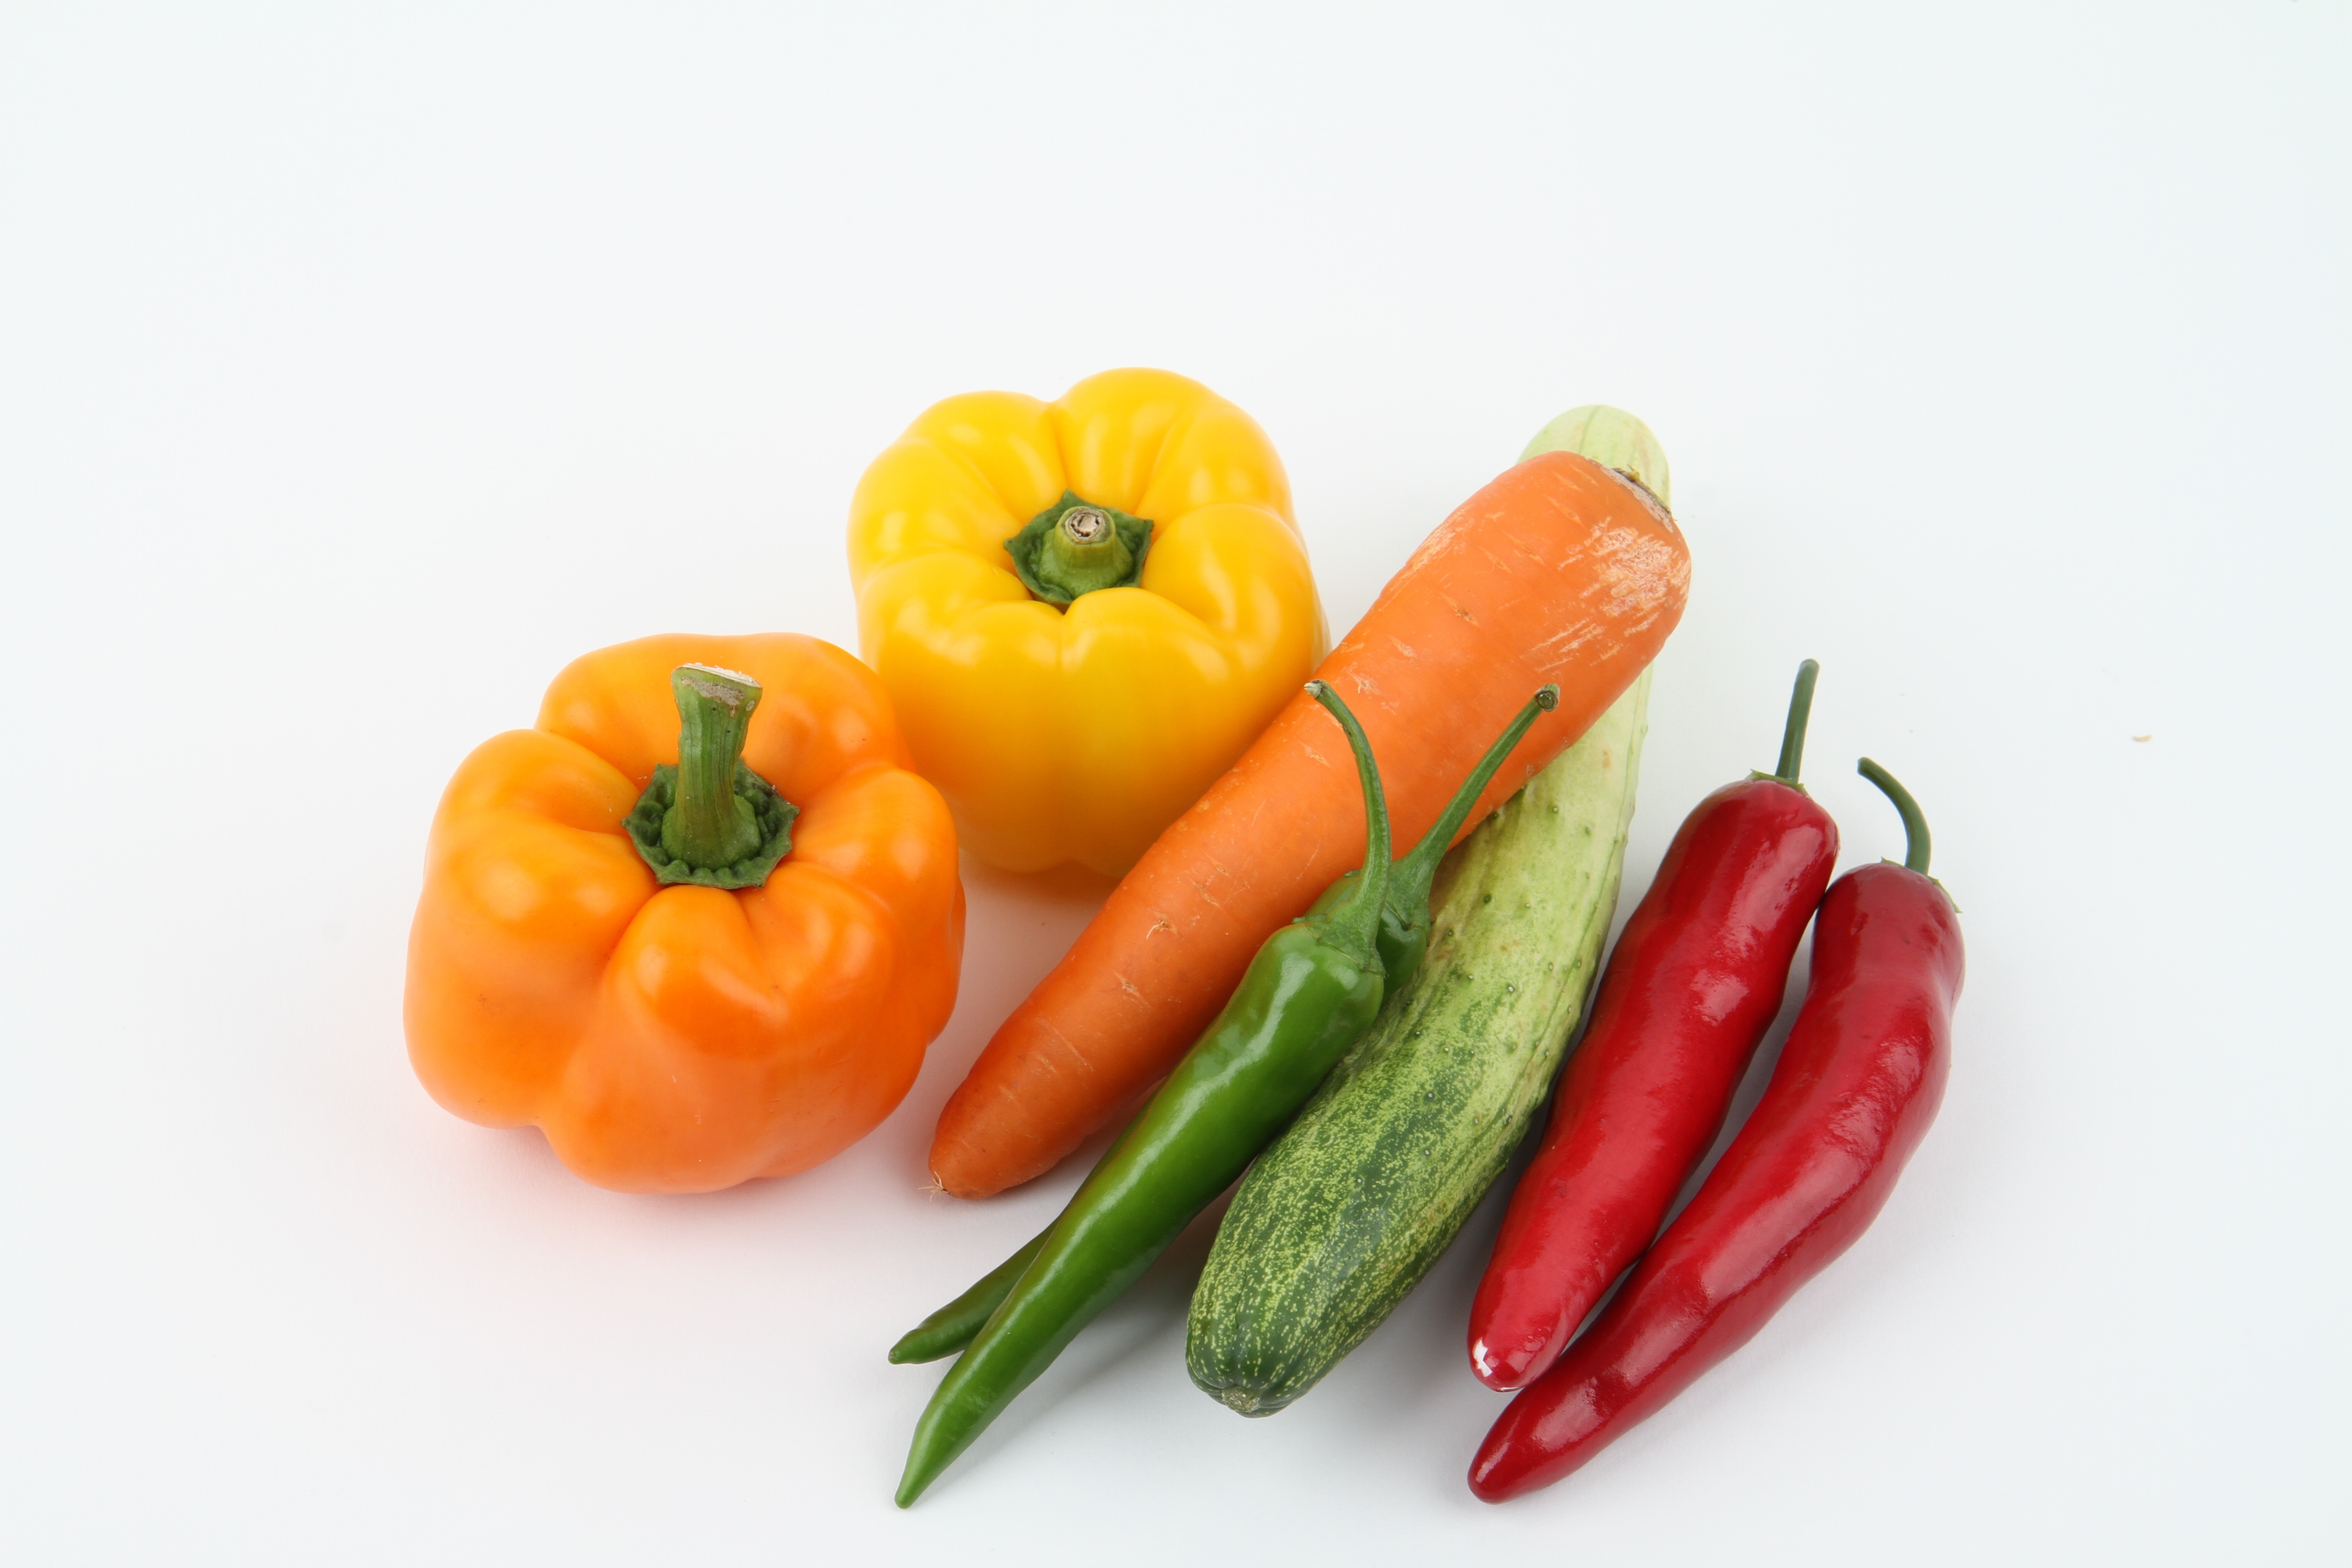
plant, fruit, food, produce, vegetable, fresh, agriculture, vegetables, peppers, bell pepper, organic, ingredients, chillies, flowering plant, chili pepper, land plant, peperoncini, bell peppers and chili peppers, pimiento